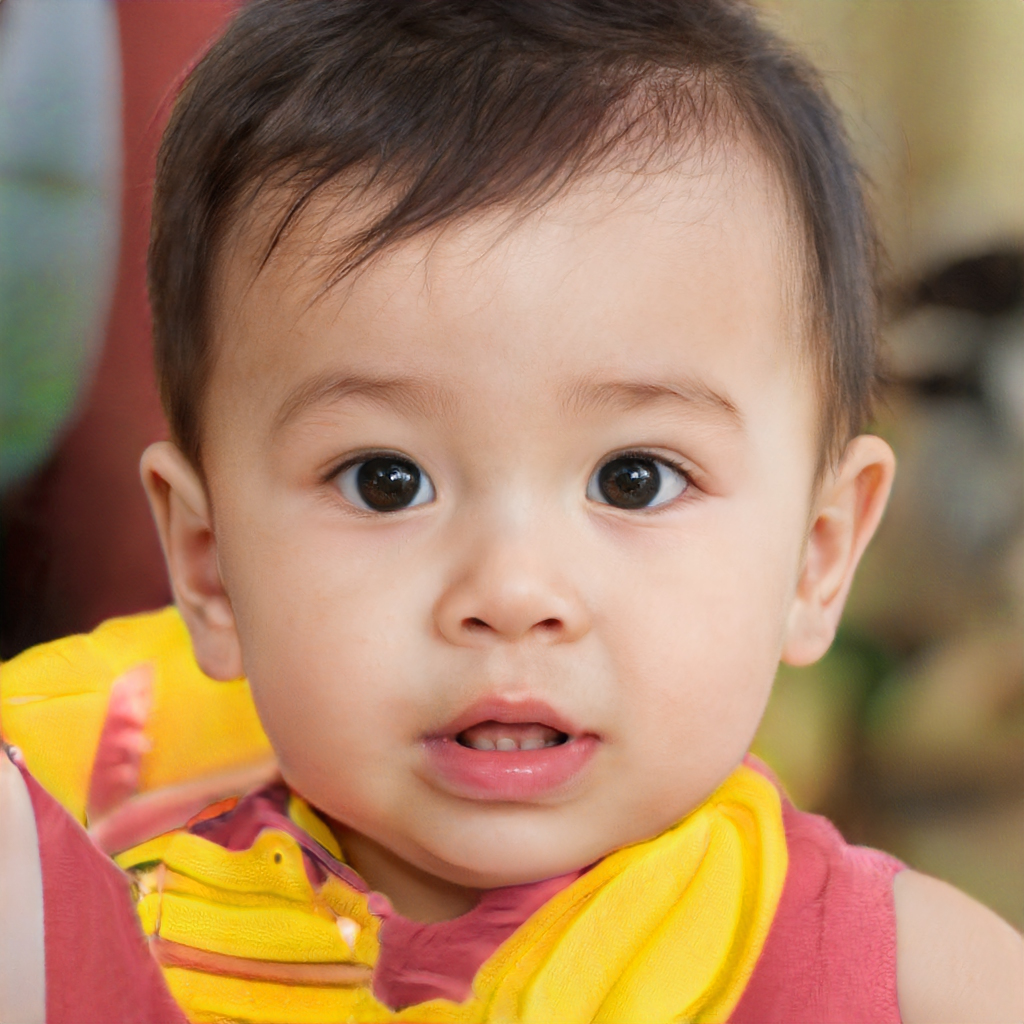
Label: Colored